Walkinshaw Andretti United

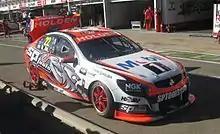
James Courtney's Holden VF Commodore at the 2014 Clipsal 500 Adelaide

In 2008 defending champion Garth Tander engineer Matthew Nielson and sponsor Toll transferred from sister team HSV Dealer Team. For the endurance races Glenn Seton was joined by Craig Baird. On 29 October Skaife also announced that 2008 would be his last season in a full-time drive in V8 Supercars. At the end of the year, Skaife sold his 50% share in the team to Tom Walkinshaw.